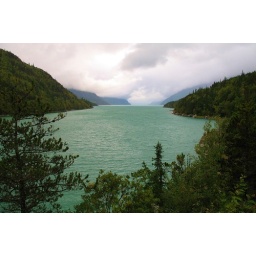
The jade green water is caused by glacial sediment.